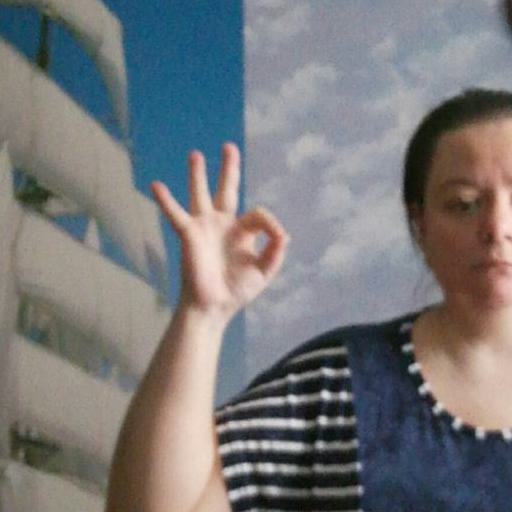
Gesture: ok